Strathallan Estate

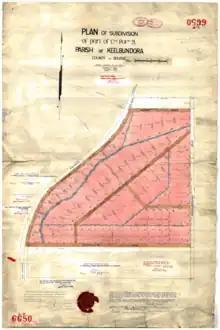
The original plan of subdivision for Part 2 of the Strathallan Estate in Macleod, Victoria, Australia.

The Strathallan Estate traces its origins to the colonial land sales in the Colony of Victoria, when Crown Portions 9 and 10 in the Parish of Keelbundoora, County of Burke (covering modern-day Macleod and Bundoora) were sold to Neil McLean on 5 February 1840 for £816. After purchase, Neil McLean named both properties ‘Strathallan’. McLean's brother, Malcolm, took over the land in 1842, but then returned to Scotland with his wife and children in the late 1850s, leaving an agent in control. Much of the flatter land was cleared of vegetation for farming aside from some of the large River Red Gums ("Eucalyptus camaldulensis"). The agent leased portions of the land to several tenant farmers for grazing, dairying, and other activities.